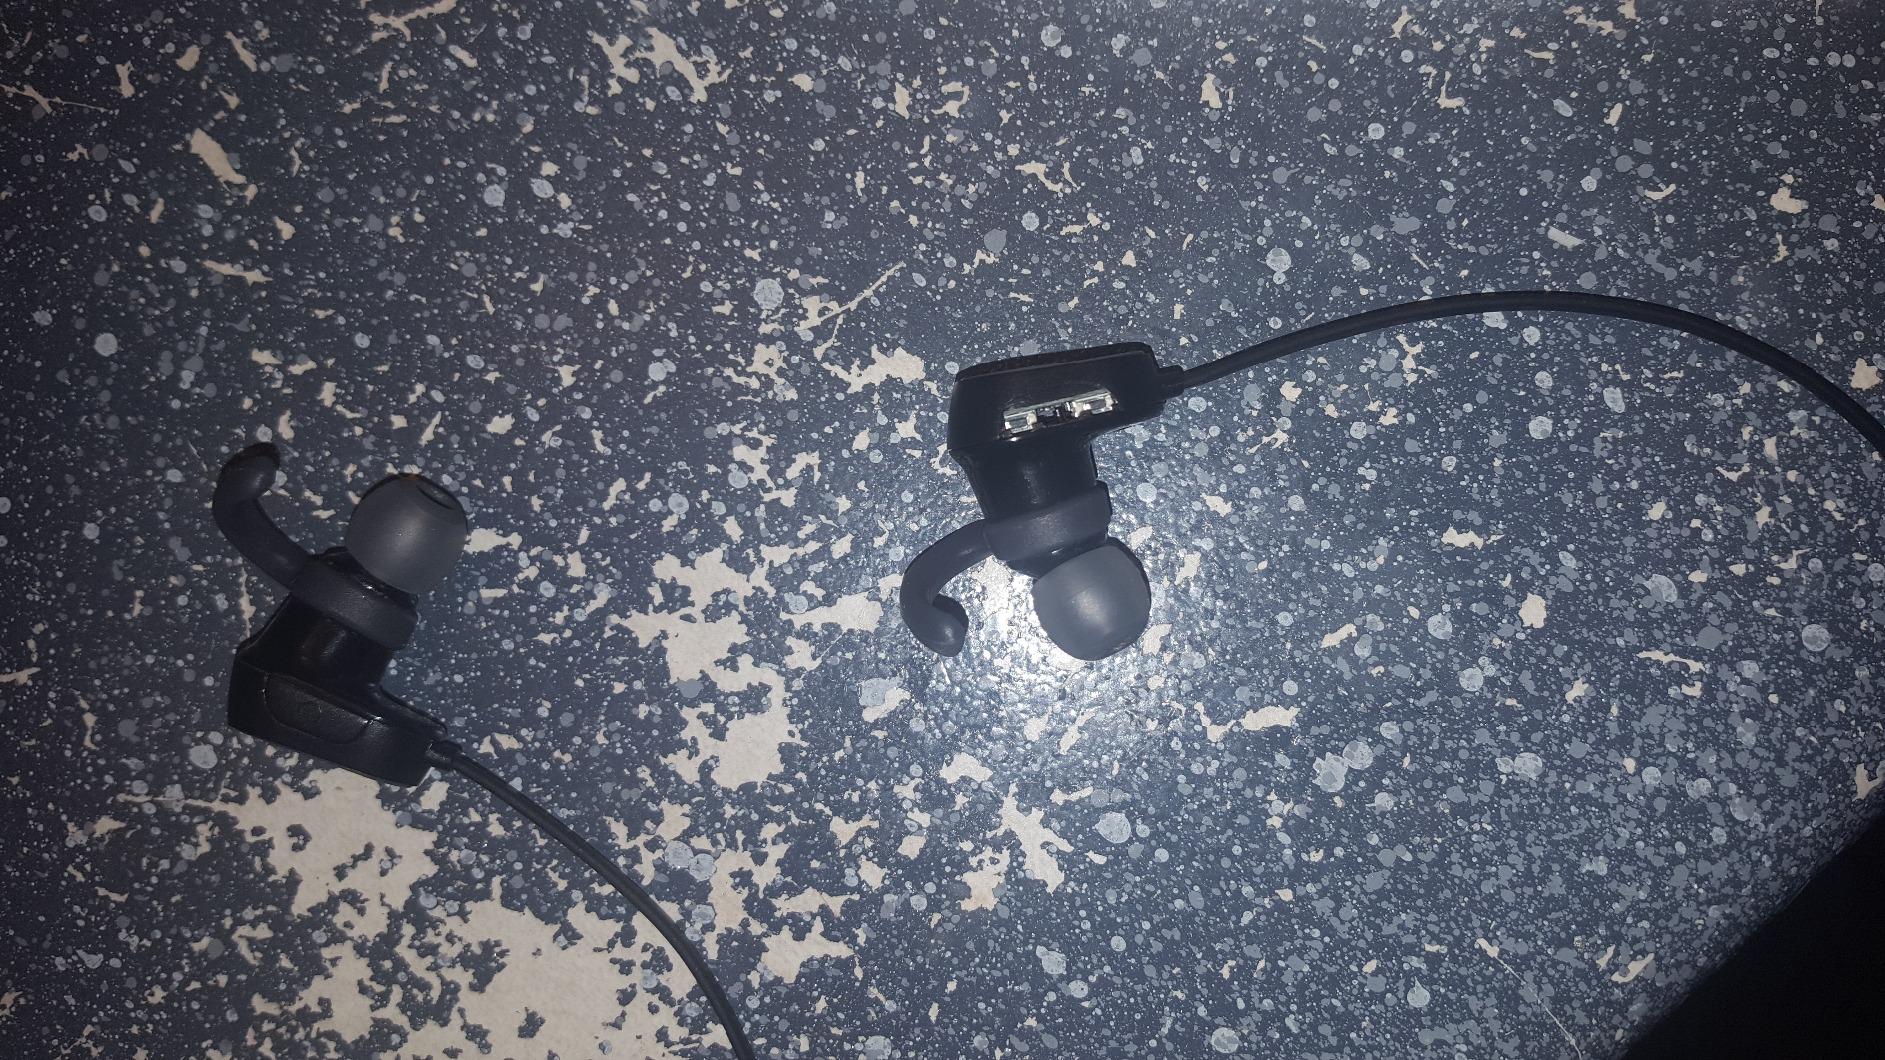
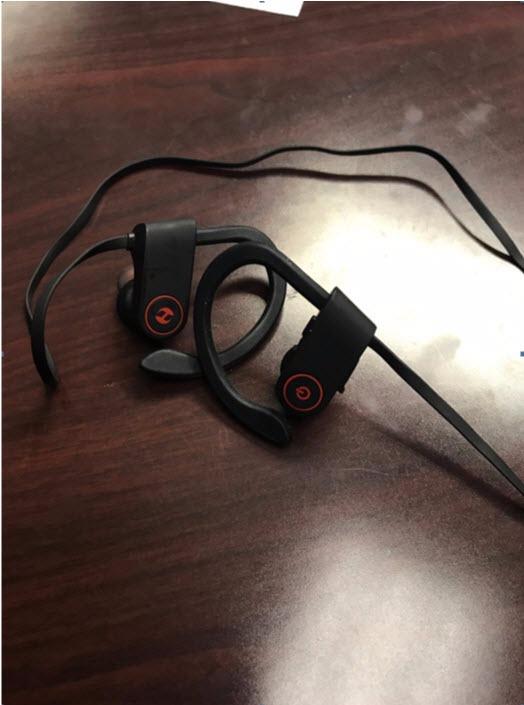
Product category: headphones
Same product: no